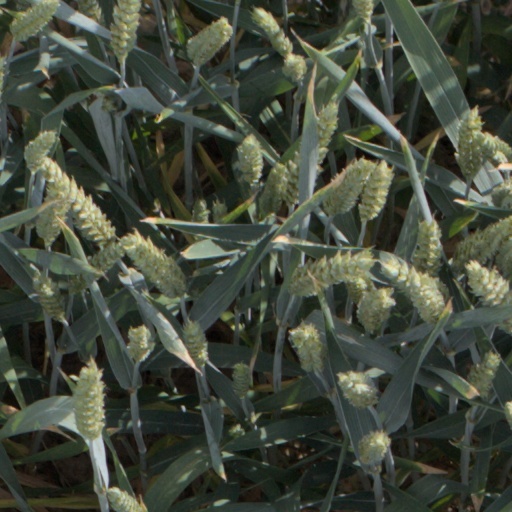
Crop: wheat